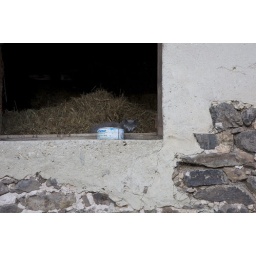
One of the little kittens living in the barn in Pendes. This one looks a lot like my own cat Flux.